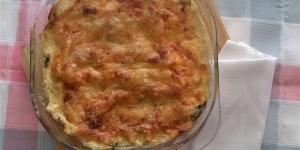
lasana de espinacas y queso